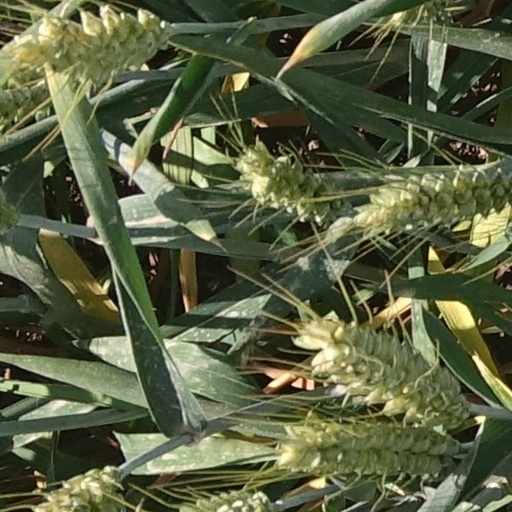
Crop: wheat